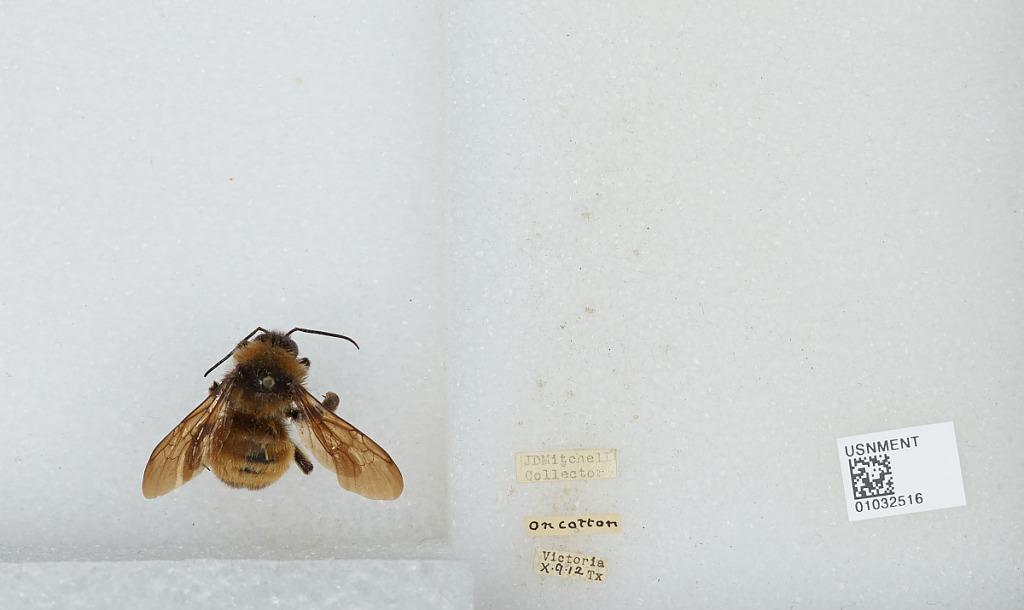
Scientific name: Bombus (Fervidobombus) sonorus Say
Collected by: J. Mitchell
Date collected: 1912-10-9
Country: United States
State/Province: Texas
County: Victoria
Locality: Victoria